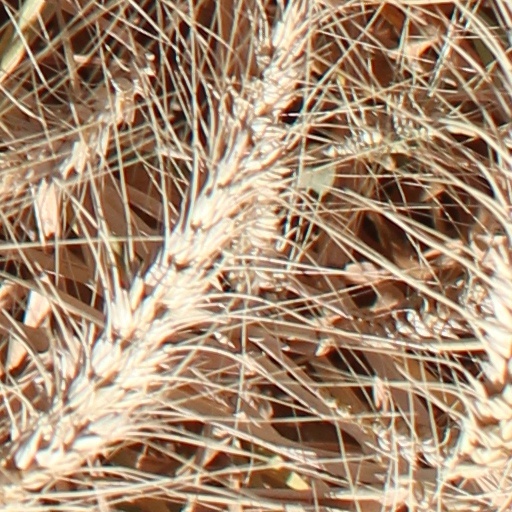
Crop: wheat